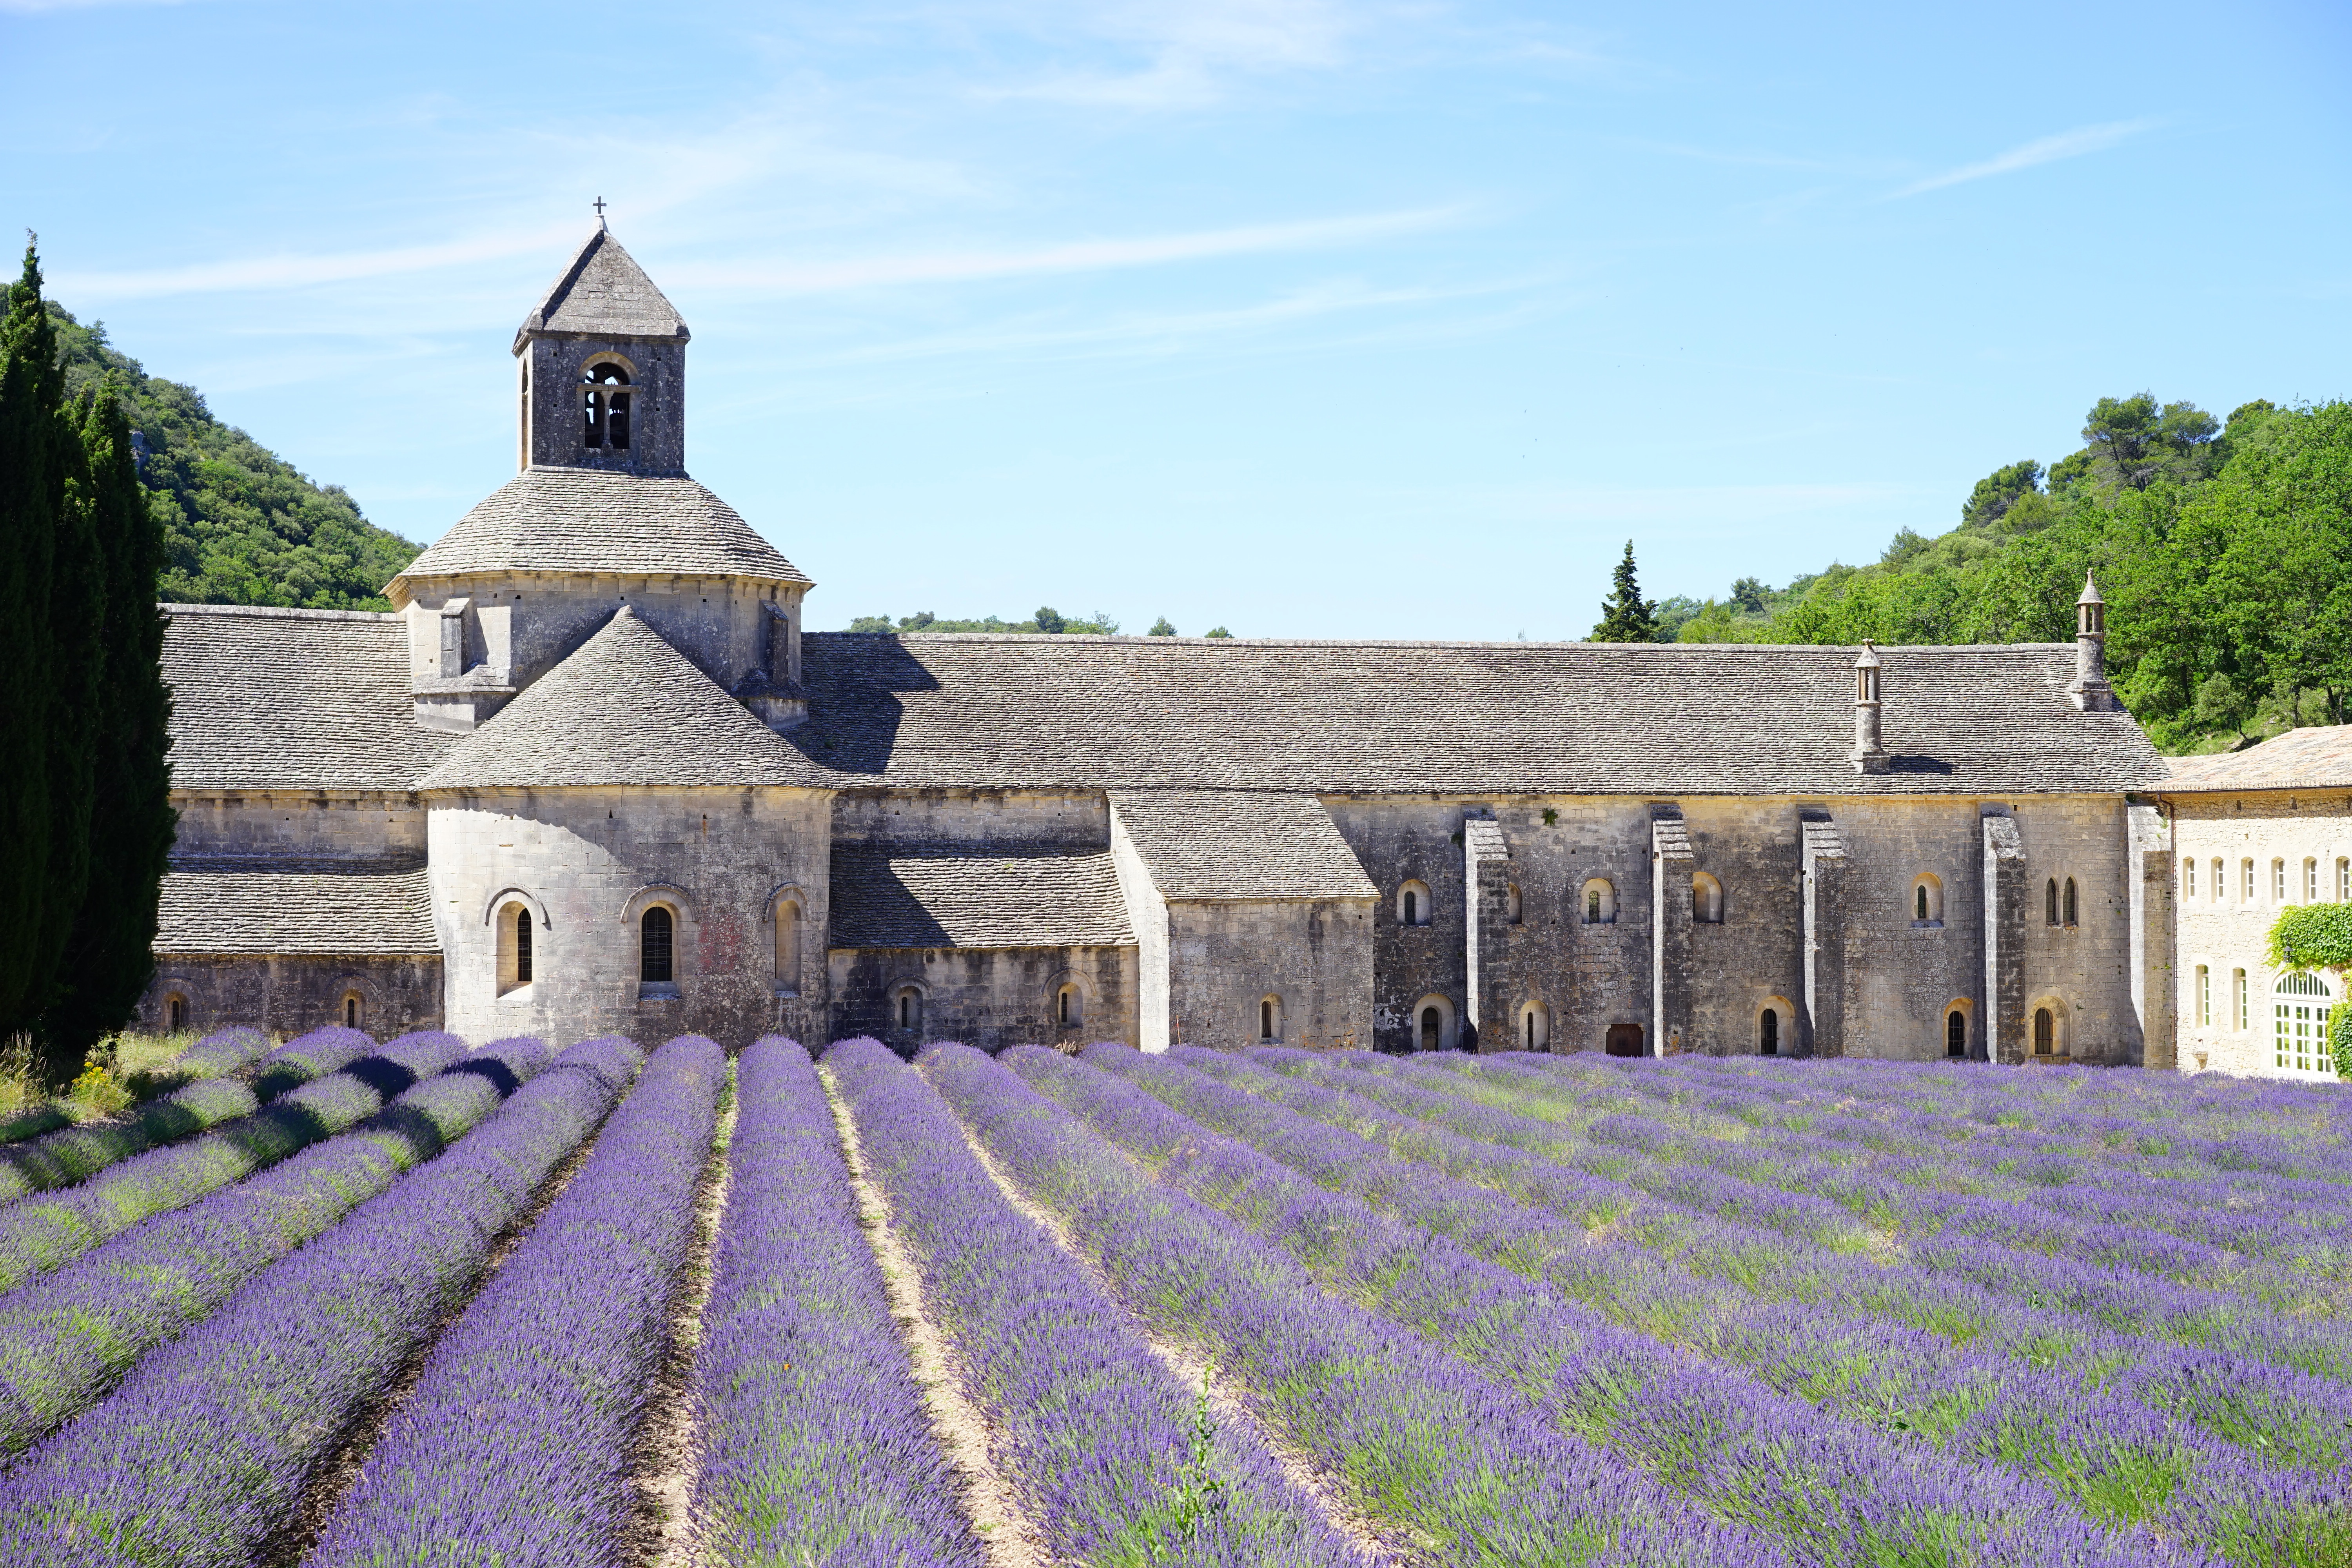
nature, architecture, plant, meadow, flower, purple, building, chateau, summer, france, aroma, green, herb, crop, botany, blue, church, agriculture, garden, flora, lavender, flowers, wild plant, french, bed, petals, decorative, violet, monastery, lavender field, provence, abbey, estate, fragrant, herbs, flower meadow, fragrance, aromatic, vaucluse, medicinal plant, inflorescence, summer flowers, garden flowers, cottage garden, gordes, lamiaceae, department of vaucluse, lavender blossom, lavender flowers, lavender cultivation, wildblue, true lavender, narrow leaf lavender, lavandula angustifolia, lavandula officinalis, lavandula vera, scented plant, homeopathy, lavender meadow, lavendula, abbaye de's nanque, notre dame de's nanque, the order of cistercians, cistercian monks, s nanque abbey, zisterzienser, abbey church, bistum avignon